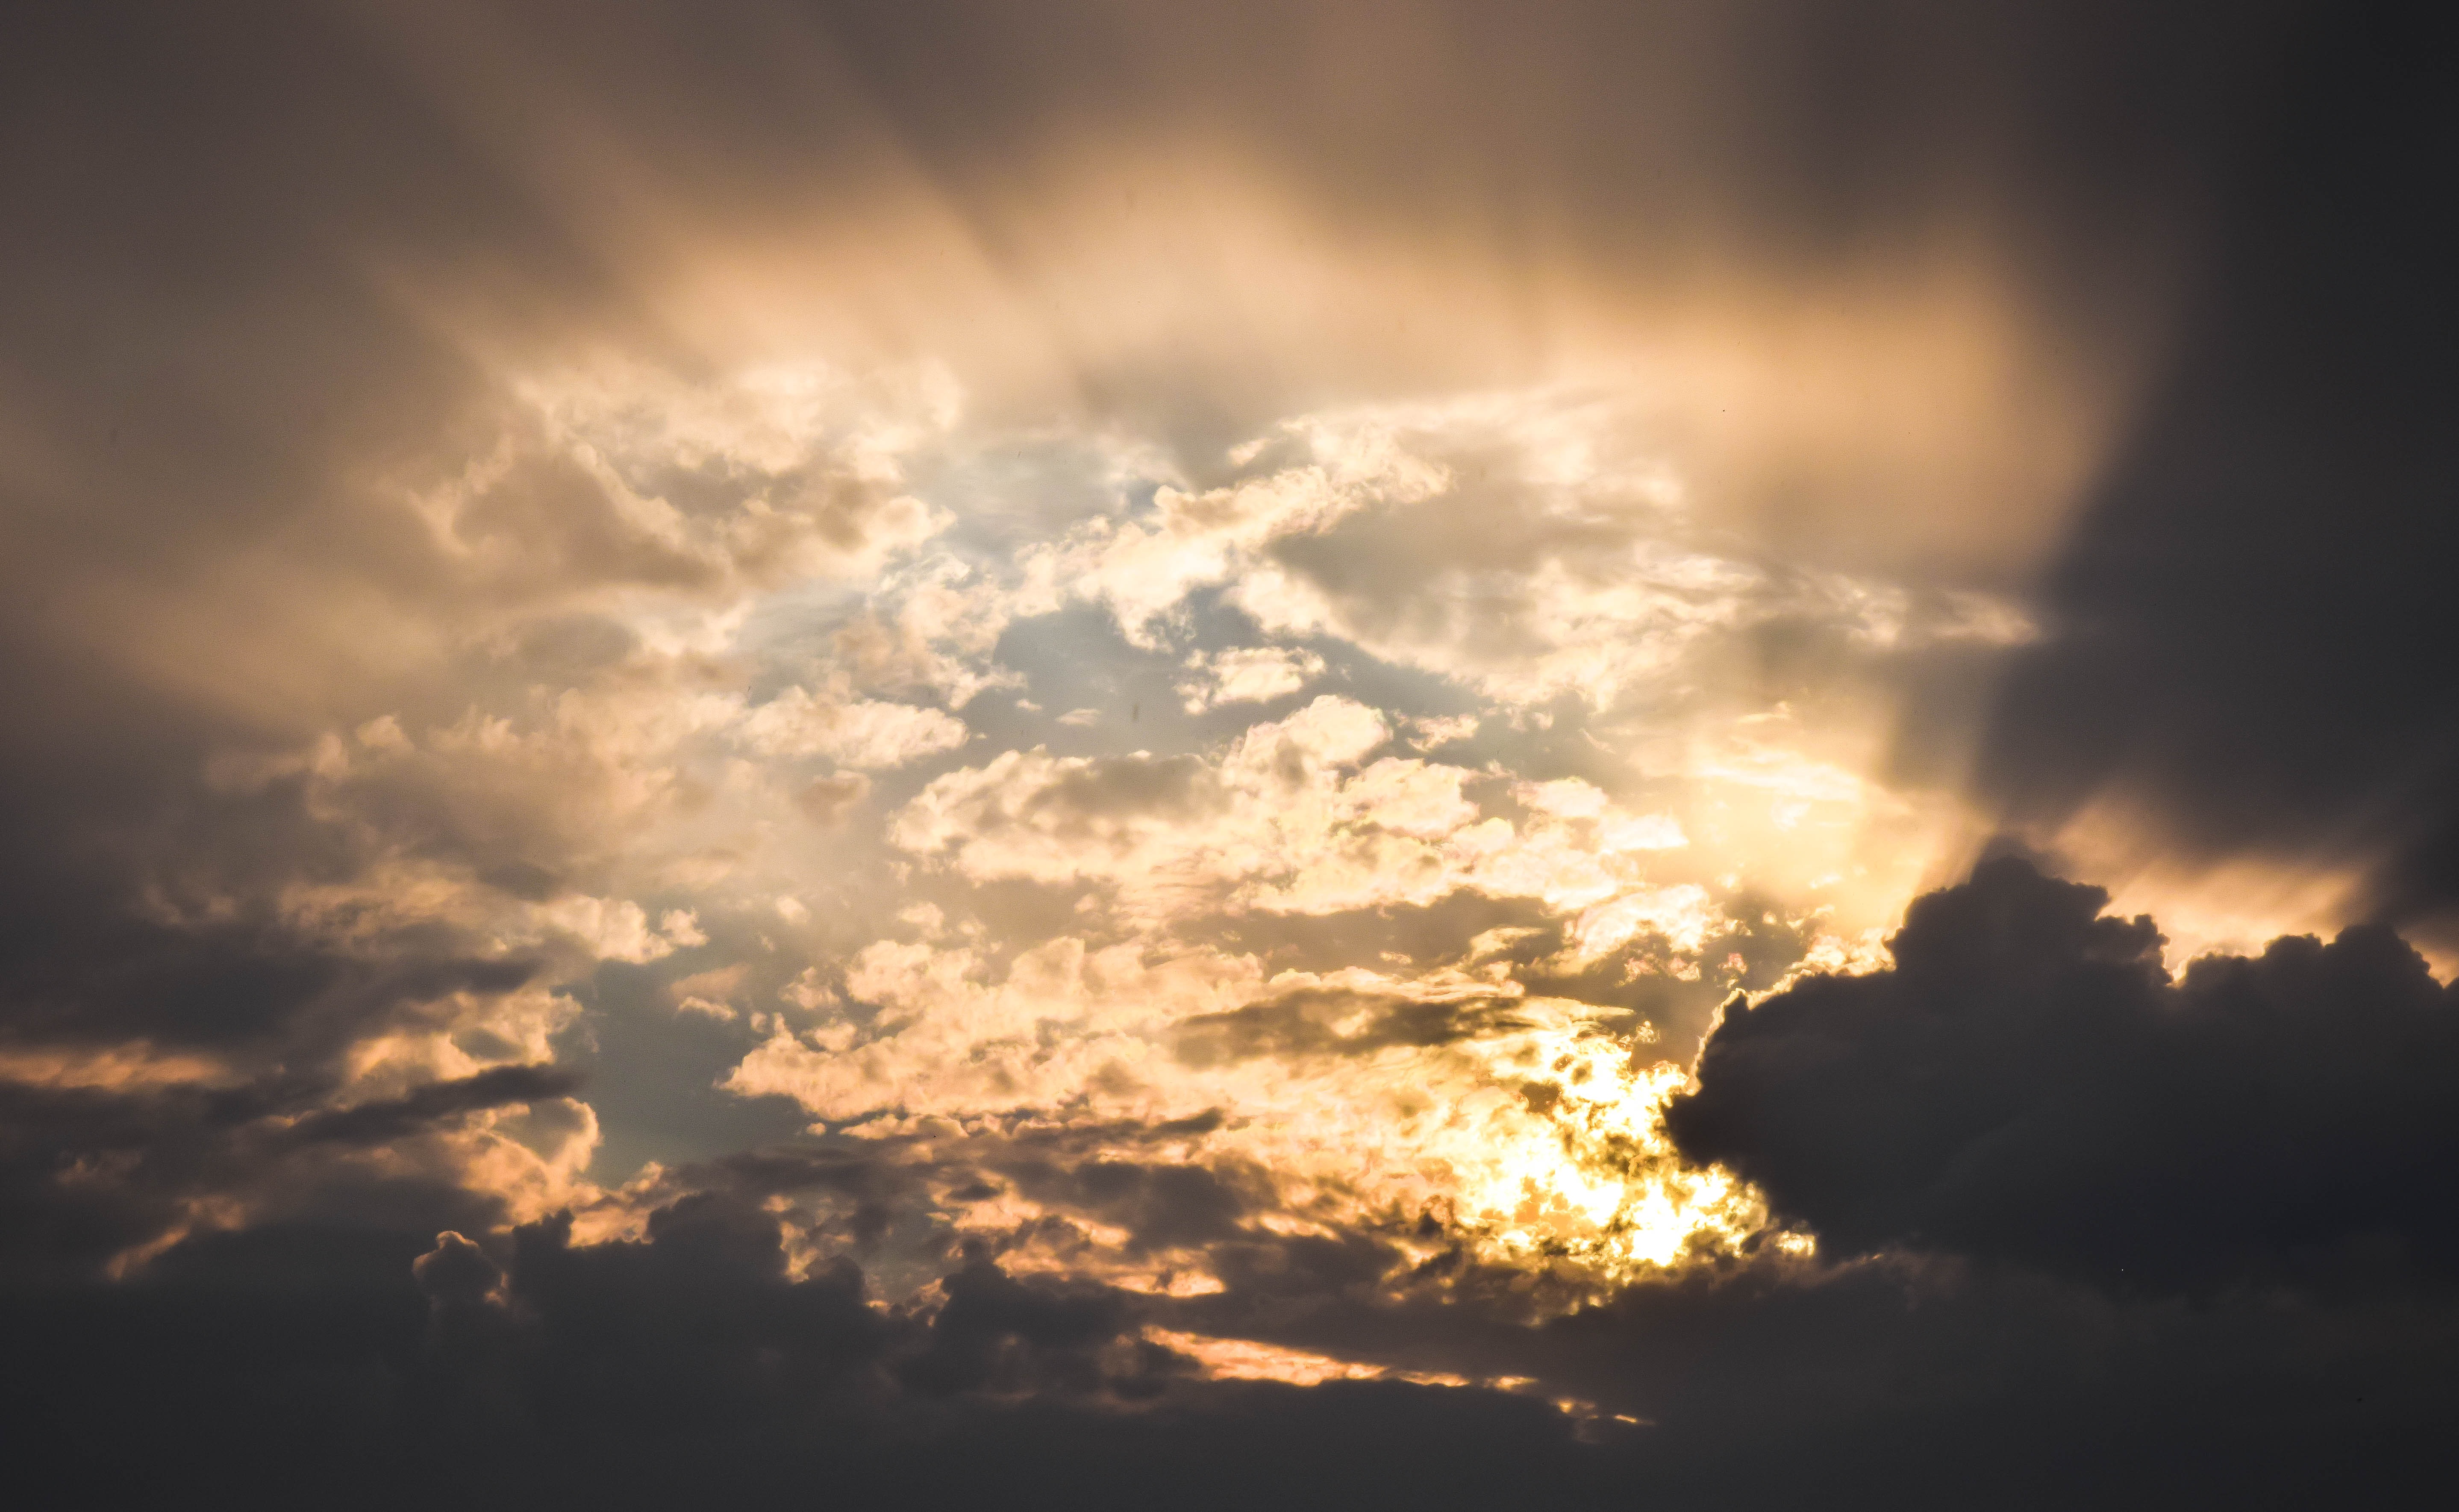
nature, light, cloud, sky, sun, sunrise, sunset, sunlight, dawn, atmosphere, dusk, weather, cumulus, clouds, hope, rays, dramatic sky, mood, seem, sunbeam, afterglow, clouds form, weather mood, revelation, astronomical object, meteorological phenomenon, red sky at morning